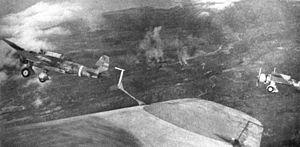
Le Mitsubishi Ki-30 est un bombardier léger japonais de la Seconde Guerre mondiale. Pendant la guerre, il est connu par les Alliés sous le nom de Ann.